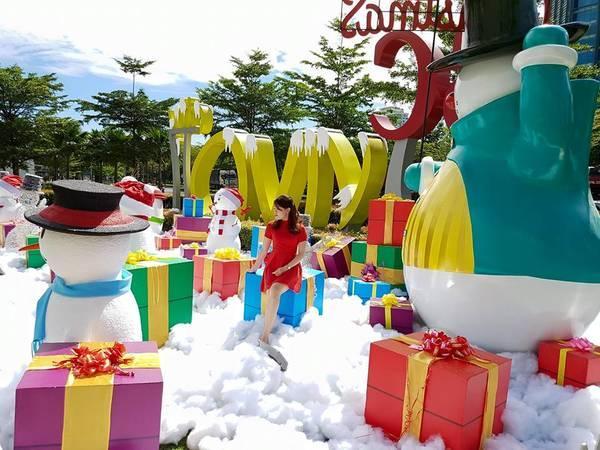
có một cô gái đang xuất hiện ở trên những cục bông màu trắng